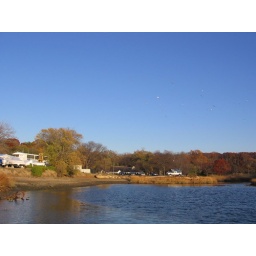
sky over the lake